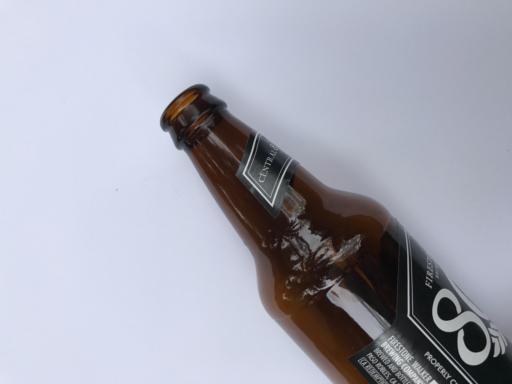
Waste category: glass